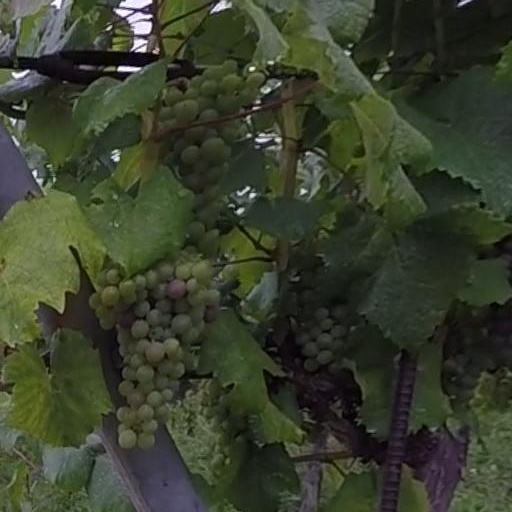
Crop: grape